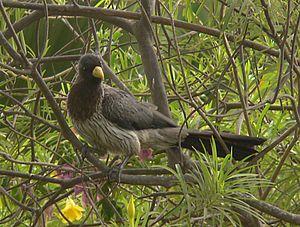
Le Touraco gris est une espèce d'oiseau de la famille des Musophagidae, vivant dans les forêts d'Afrique occidentale.